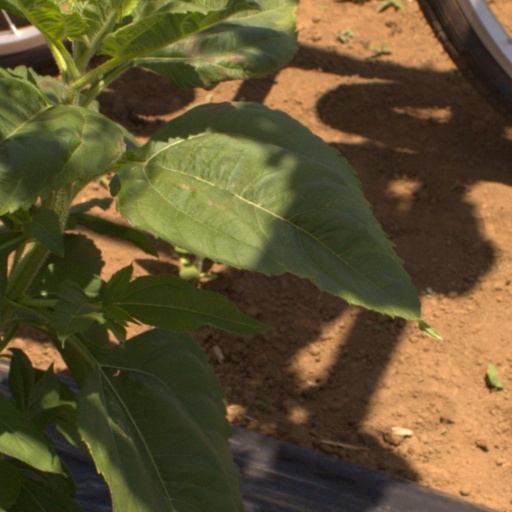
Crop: Jerusalem artichoke